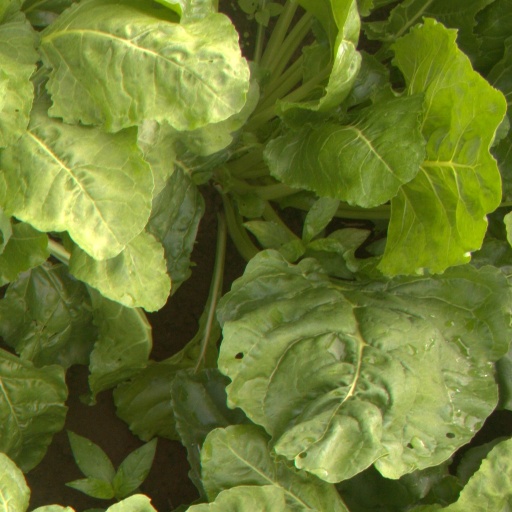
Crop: sugar beet